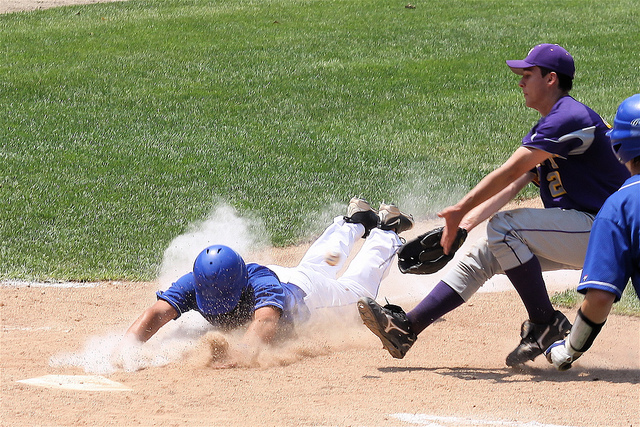
cầu thủ bóng chày đang nằm trên sân cát